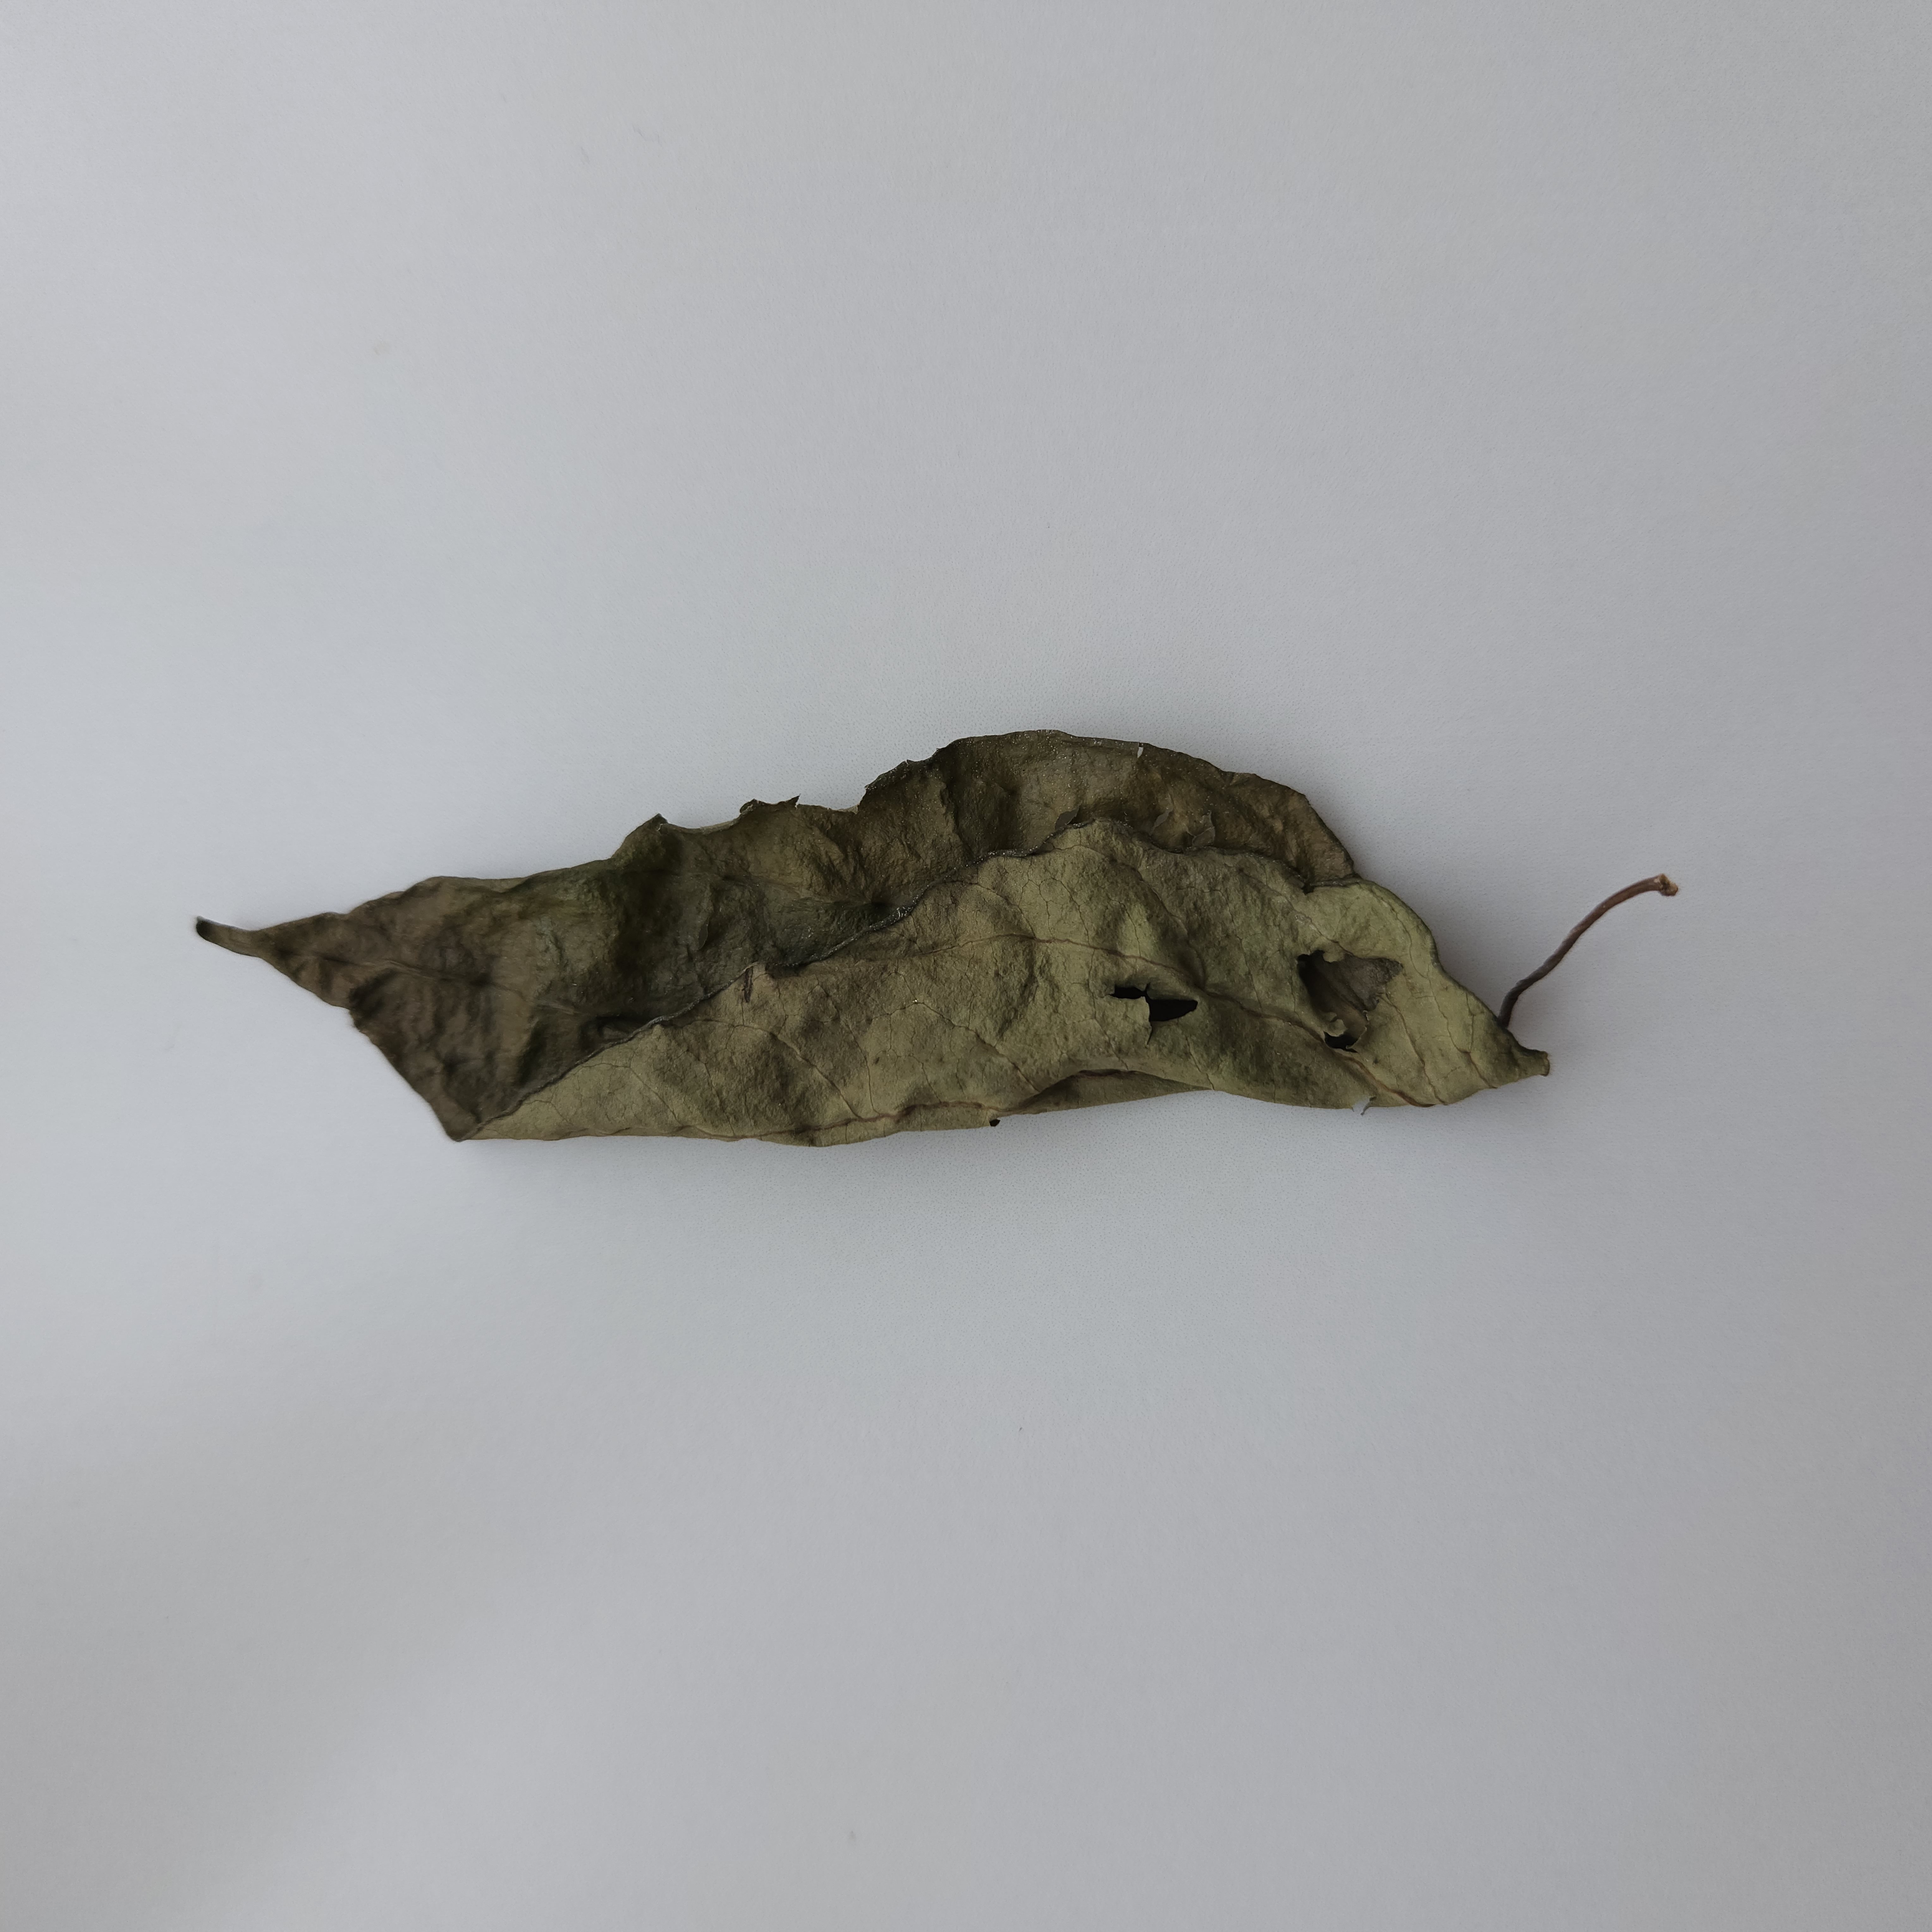
Label: Dried